Mont Blanc (poem)

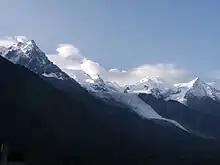
Mont Blanc viewed from Chamonix

Percy Shelley formulated "Mont Blanc" at the end of July 1816, when along with Mary Godwin and Claire Clairmont (Mary Godwin's step-sister) he toured the Arve Valley by Mont Blanc, Europe's highest mountain. Percy Shelley was inspired by the scenery surrounding a bridge over the river Arve in the Valley of Chamonix in Savoy, near Geneva, and decided to set his poem in a similar landscape. He wrote that his verse was "composed under the immediate impression of the deep and powerful feelings excited by the objects which it attempts to describe; and, as an undisciplined overflowing of the soul, rests its claim to approbation on an attempt to imitate the untamable wilderness and inaccessible solemnity from which those feelings sprang". Later, when describing the mountains in general terms, he wrote, "The immensity of these aerial summits excited when they suddenly burst upon the sight, a sentiment of ecstatic wonder, not unallied to madness."